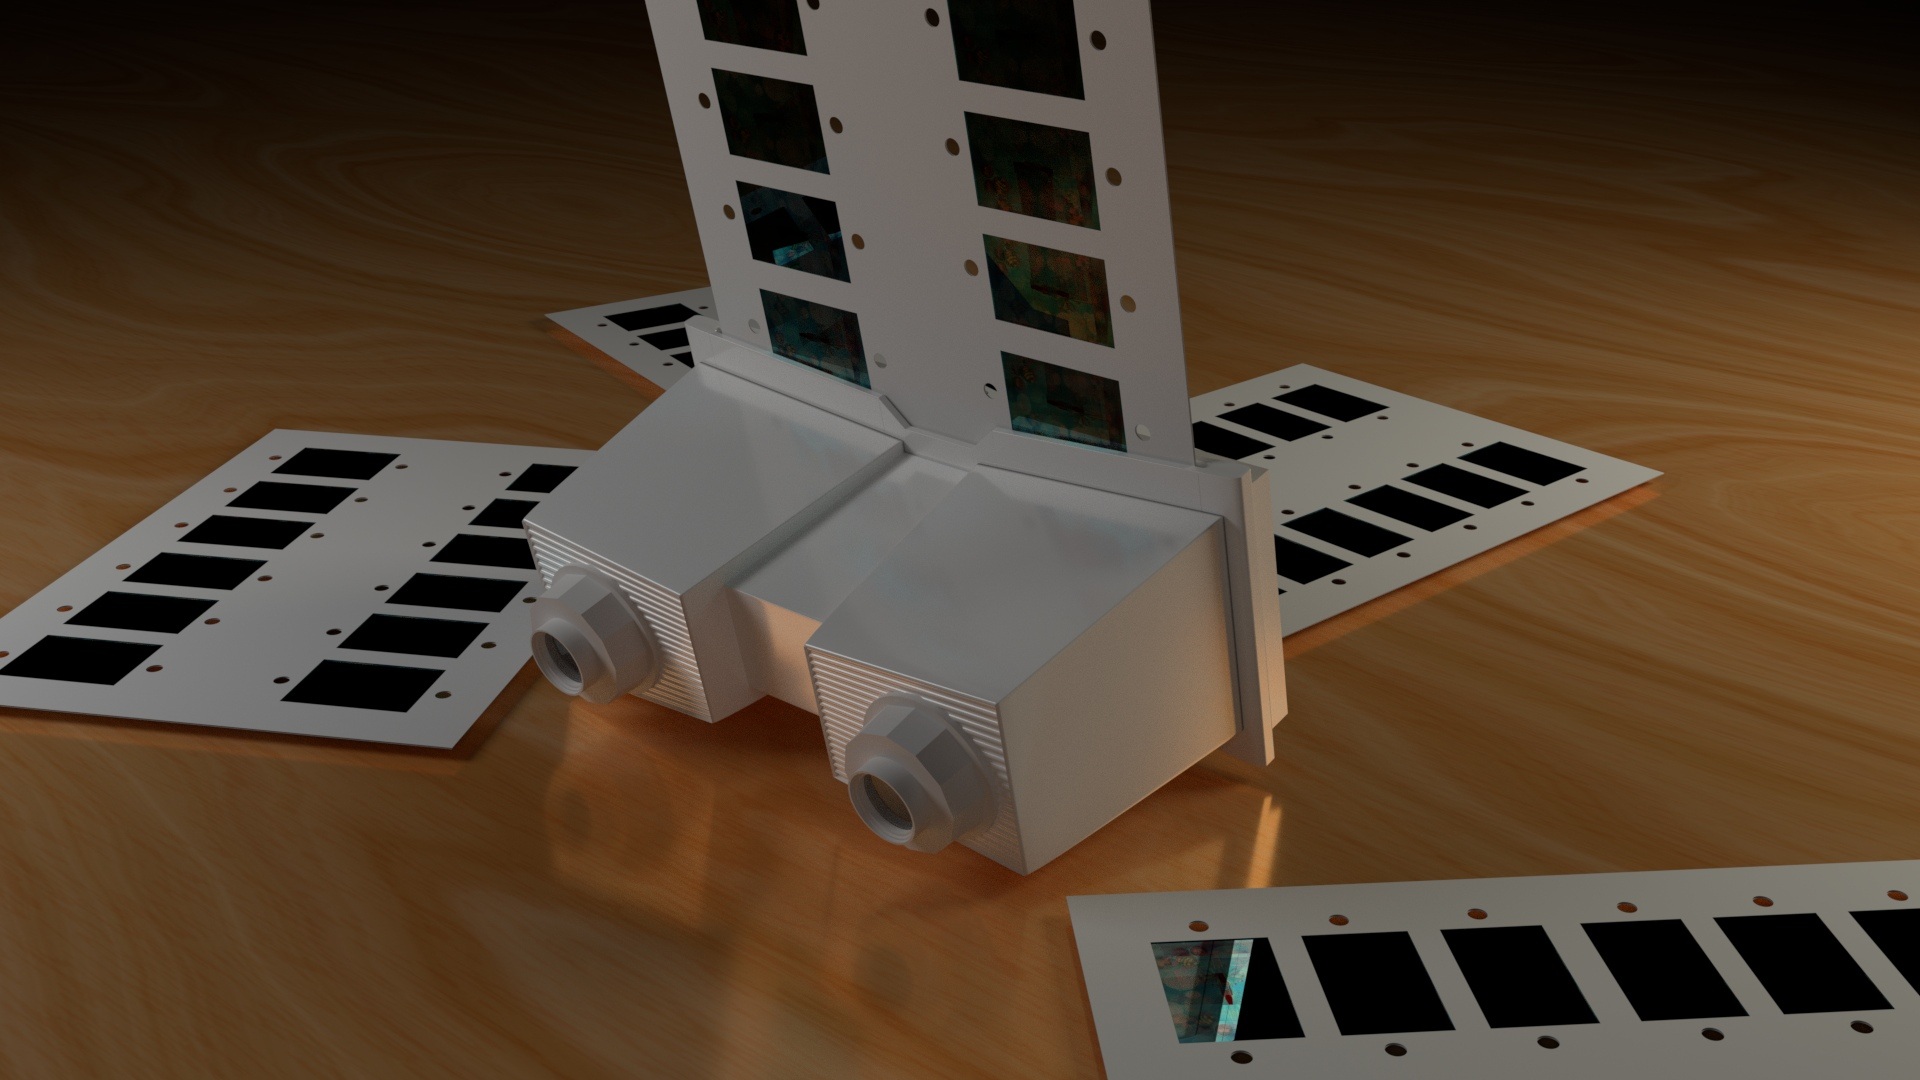
wing, wood, technology, white, vintage, retro, guitar, musical instrument, design, russian, render, electronic device, personal computer hardware, electronic instrument, stereoscope